Dorothy Gradden

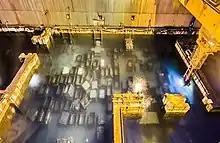
Nuclear waste in skips in ponds

In July 2016 she was asked to lead the decommissioning of the First Generation Magnox Storage Pond (FGMSP) whilst still retaining her responsibility for the PFSP. These are nationally important projects as part of country's nuclear clean up operation. The ponds are at the centre of what has been called "Britain’s biggest and most hazardous nuclear waste site". They go back to the 1950s and one of the ponds contains an estimated "1,500 tonnes of radioactive sludge" and 1,300 skips of sundry radioactive waste all submerged in a pond encased in algae encrusted concrete.